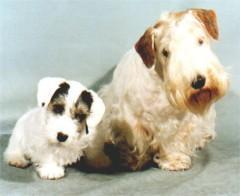
Sealyham_terrier